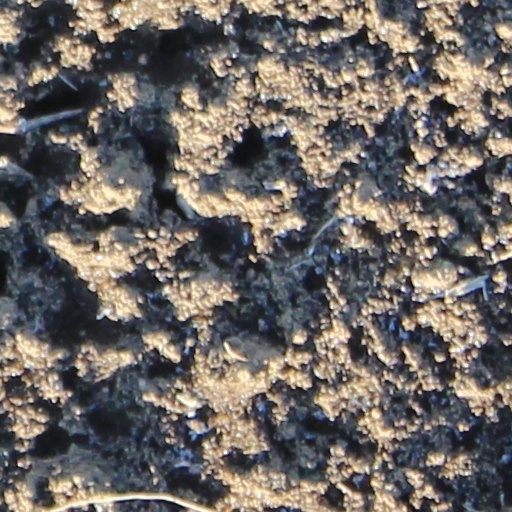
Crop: wheat